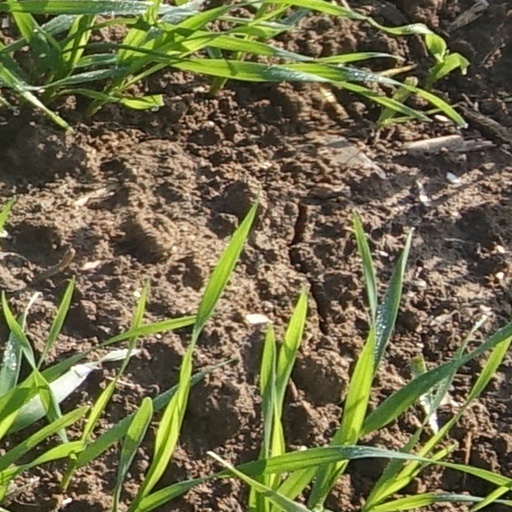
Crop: wheat